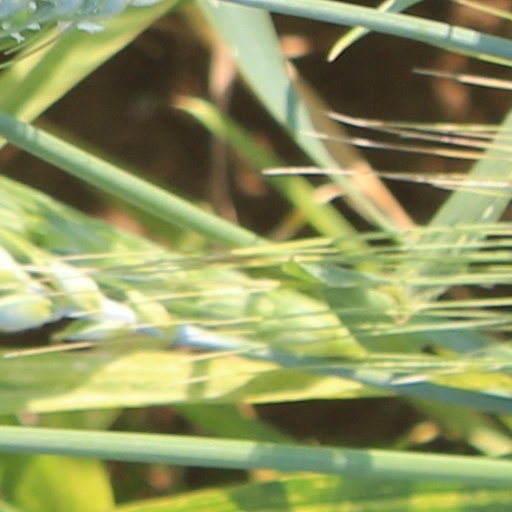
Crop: wheat